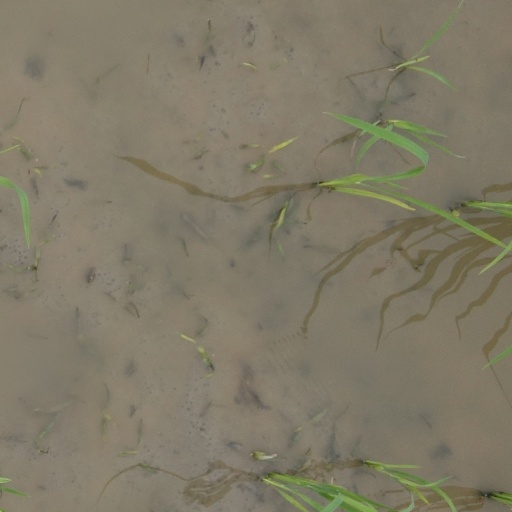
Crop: rice